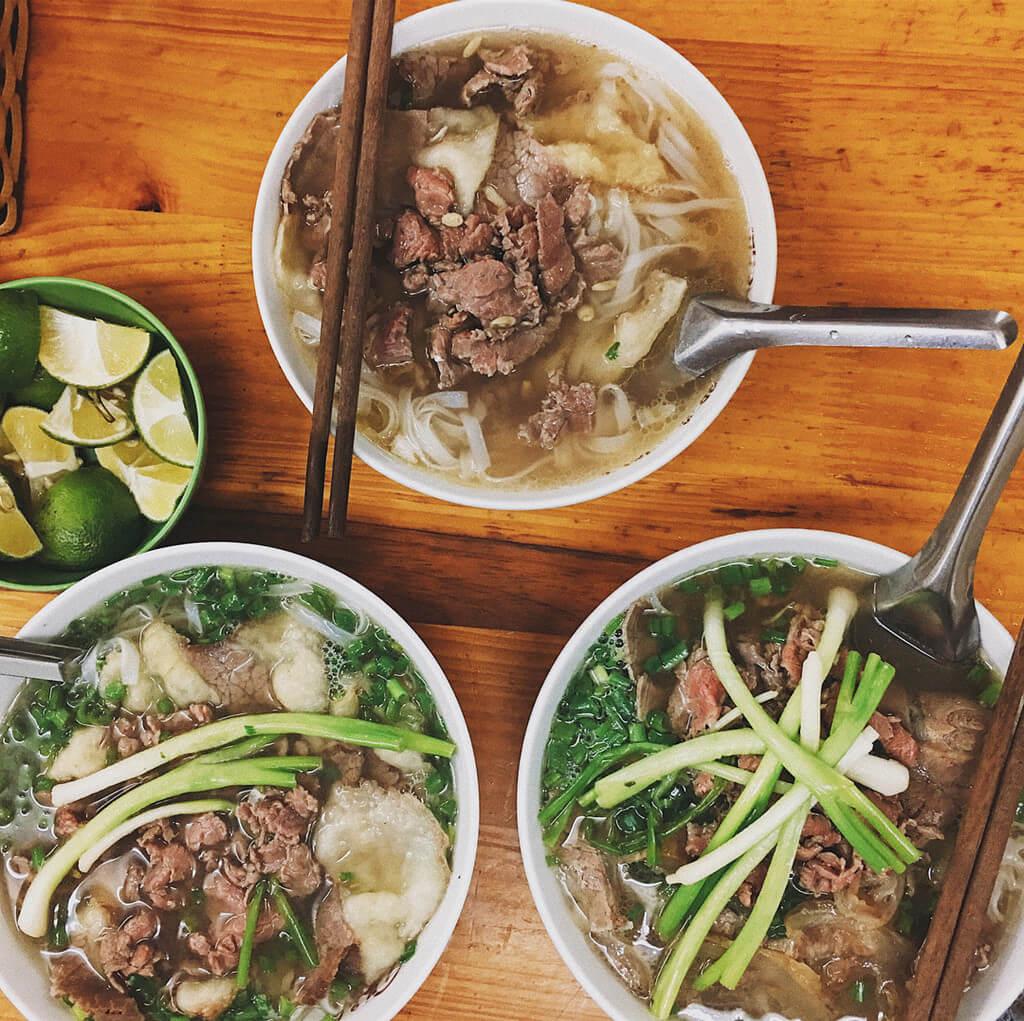
có ba bát phở đang xuất hiện ở trên bàn